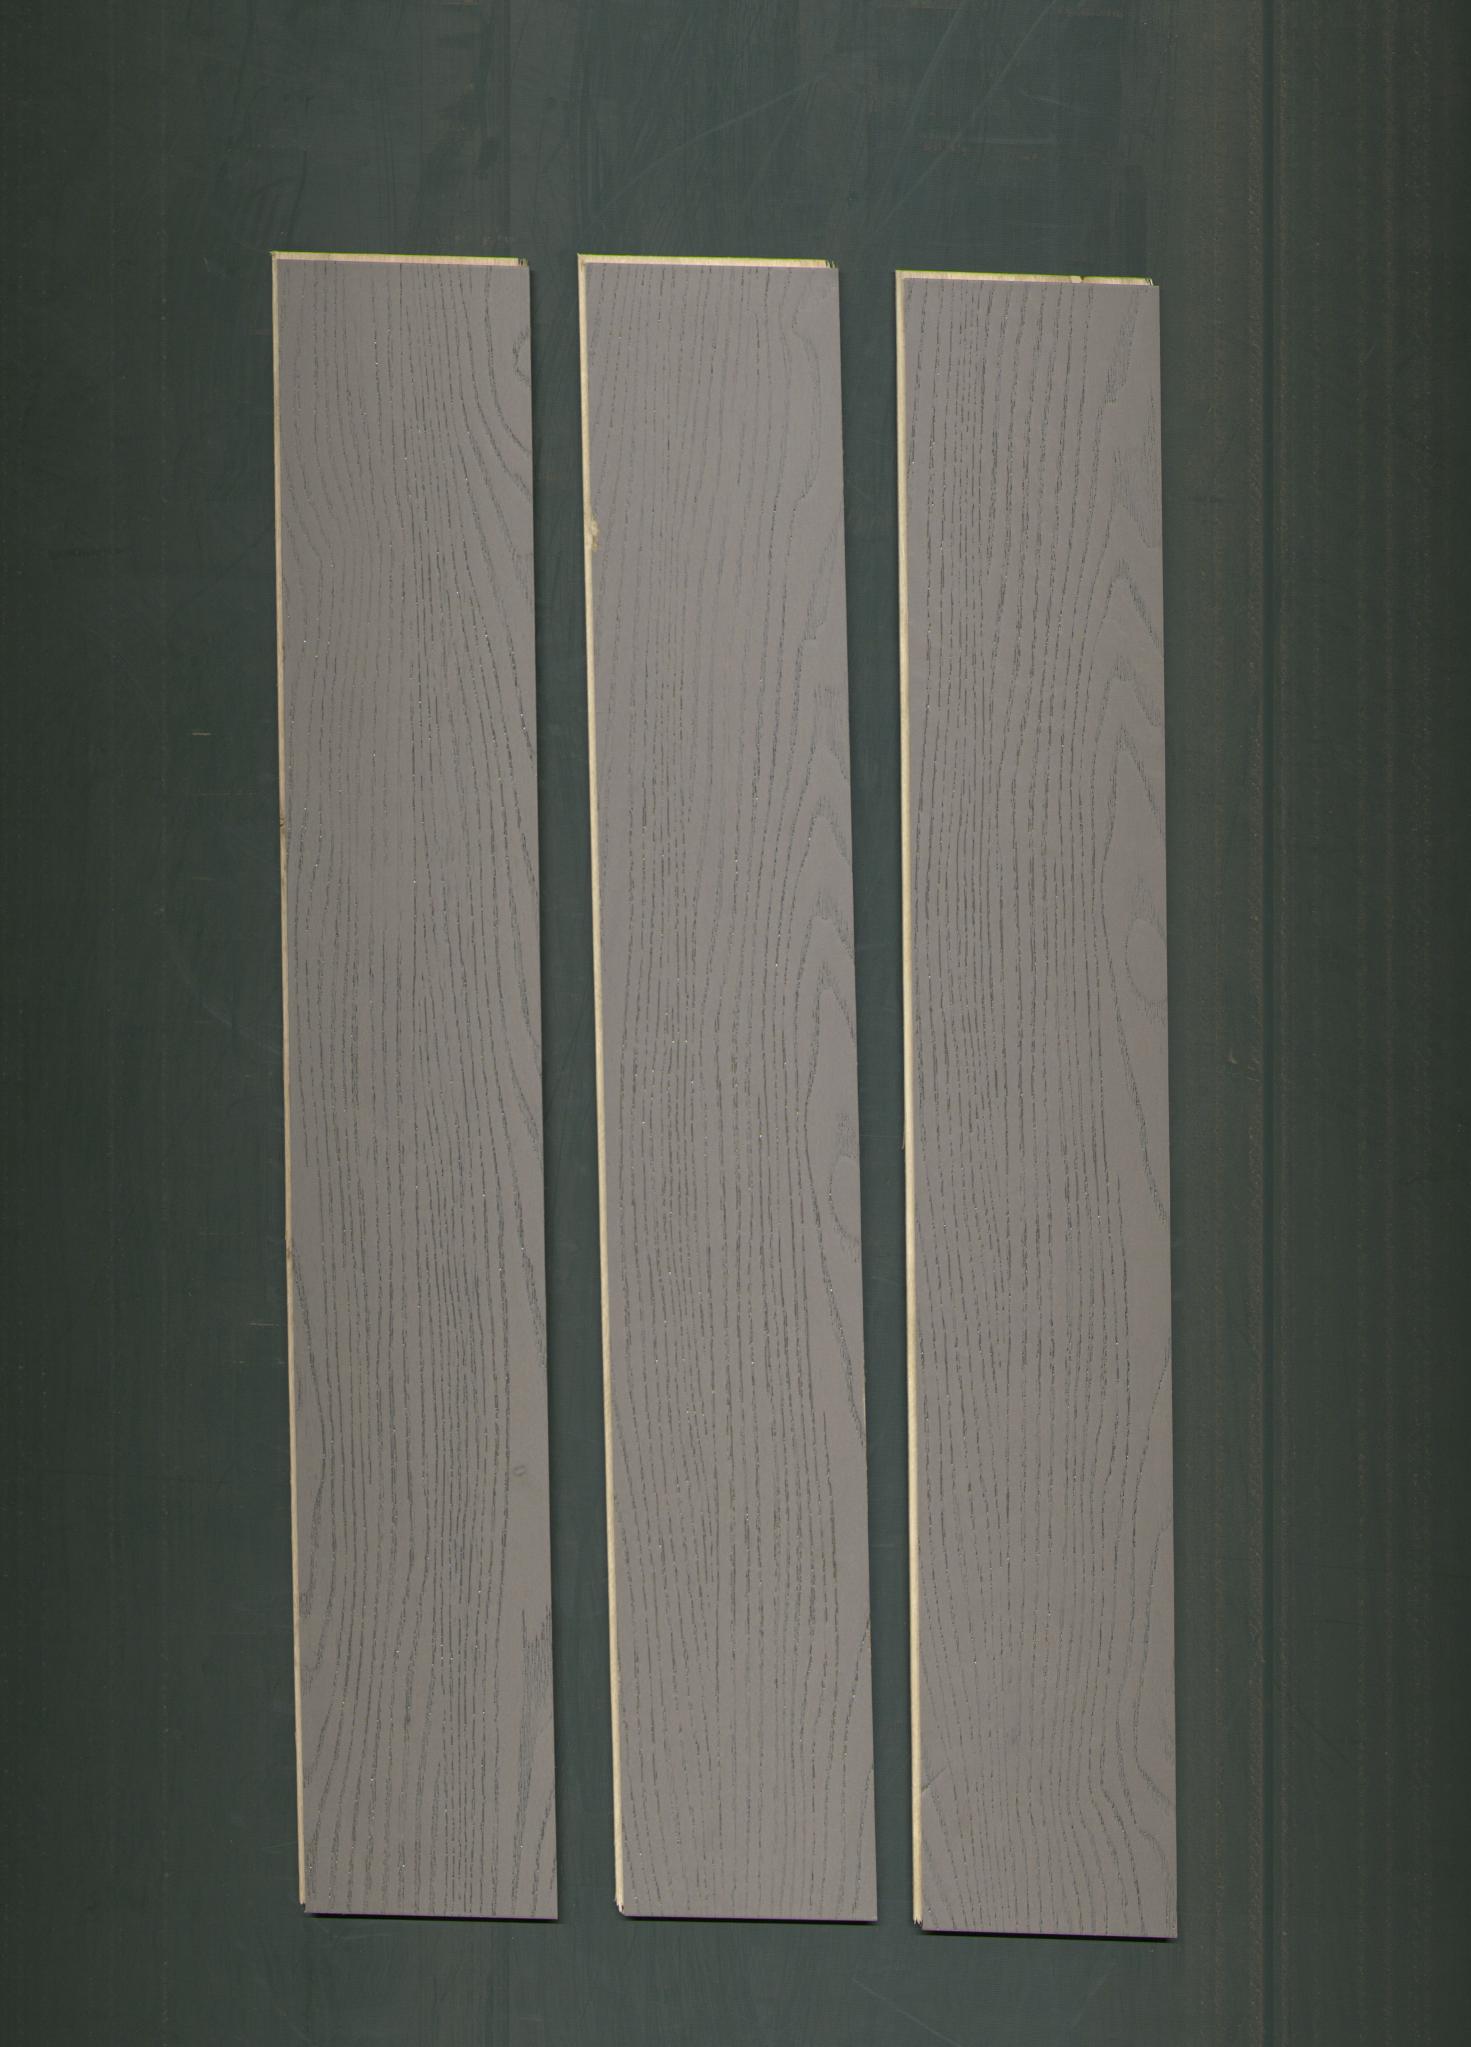
Label: mixers